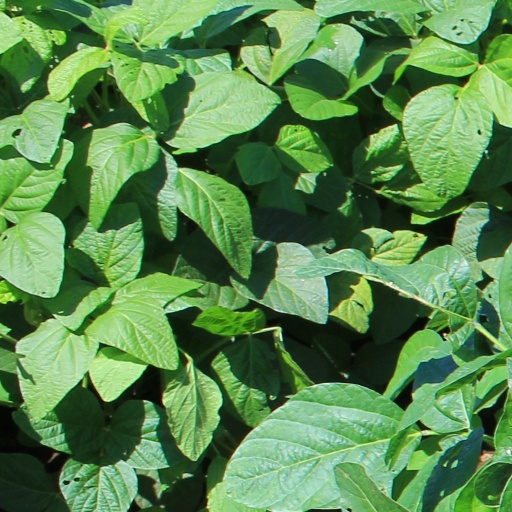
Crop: soybean